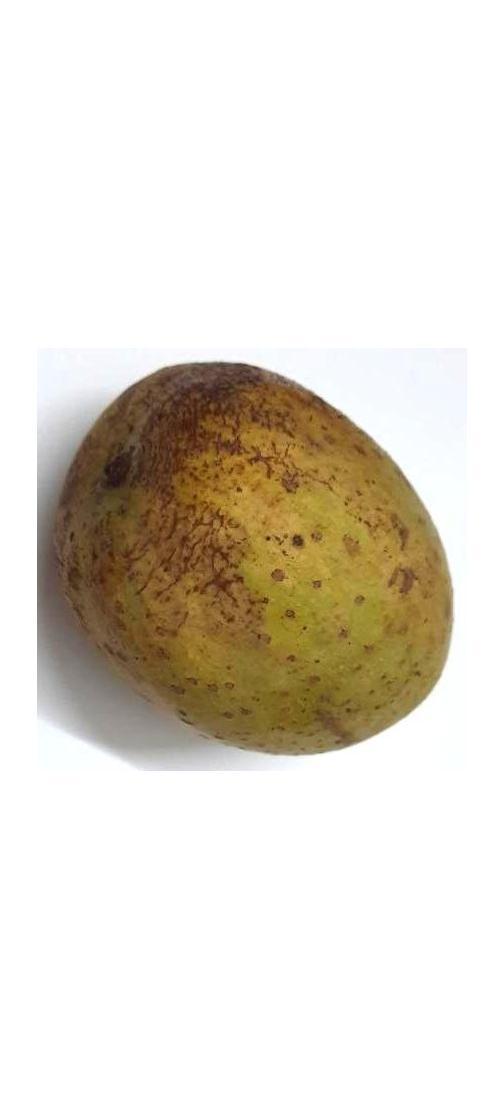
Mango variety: Gourmoti